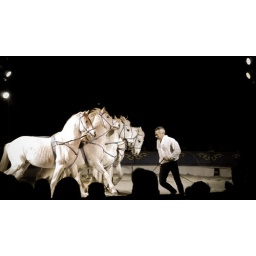
Tamer and white horses in a graceful formation.